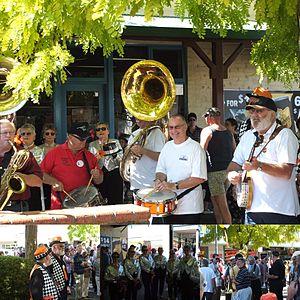
Moe est une ville du Gippsland, une région dans l'est de l'État de Victoria en Australie. Elle est située à 134 kilomètres à l'est de Melbourne. Elle compte 17 981 habitants en 2006.